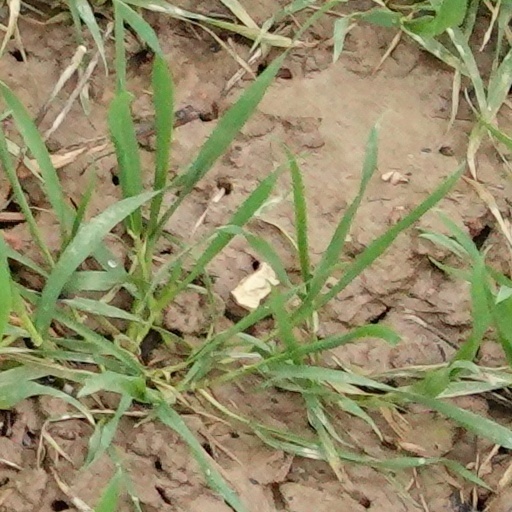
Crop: wheat